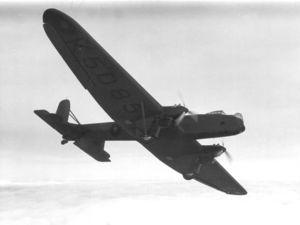
Le Fairey Hendon est le premier bombardier entièrement métallique mis en service en 1934 et qui servira jusqu'en janvier 1939 dans la Royal Air Force.